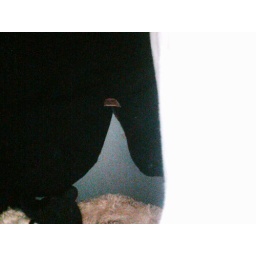
I put my laptop under my shirt to get warmer.